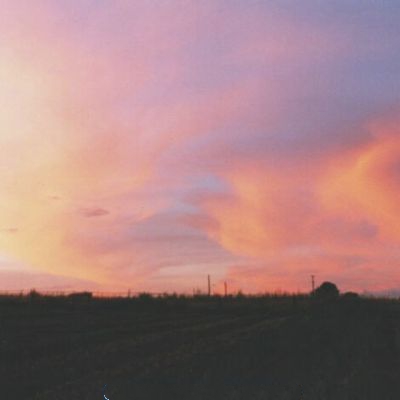
Cloud type: Cirrostratus (Cs)